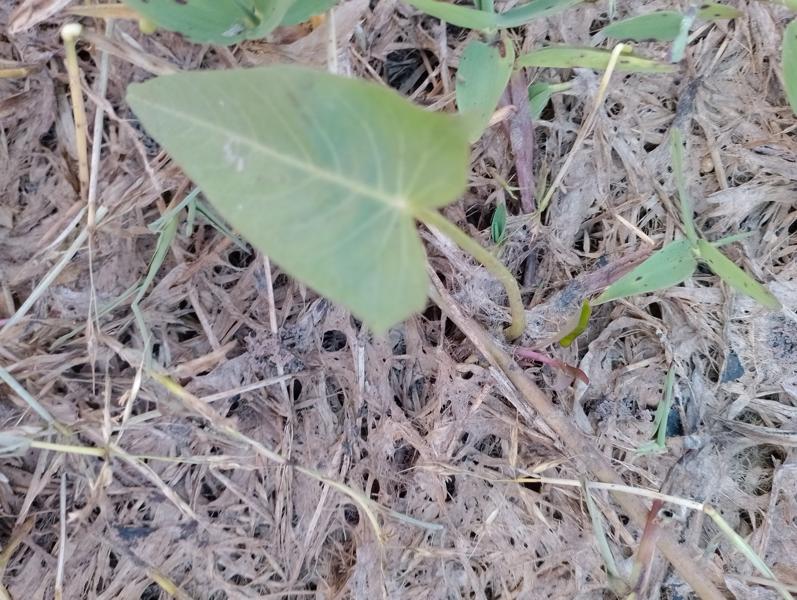
Weed species: Ipomoea aquatic